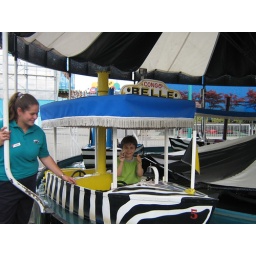
This little boy enjoyed taking Bell for a ride in the boat named &amp;quot;BELLE&amp;quot;.